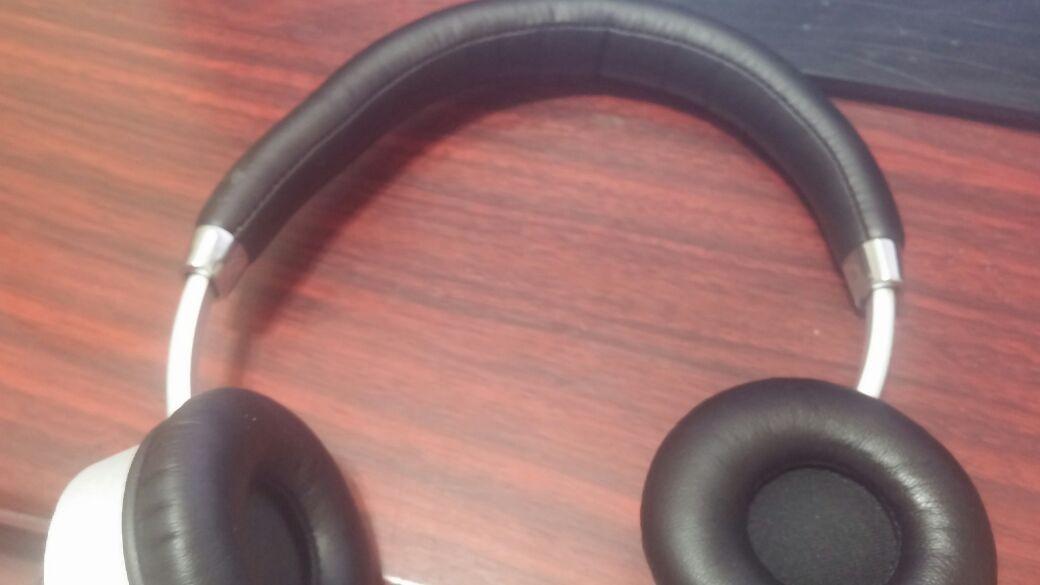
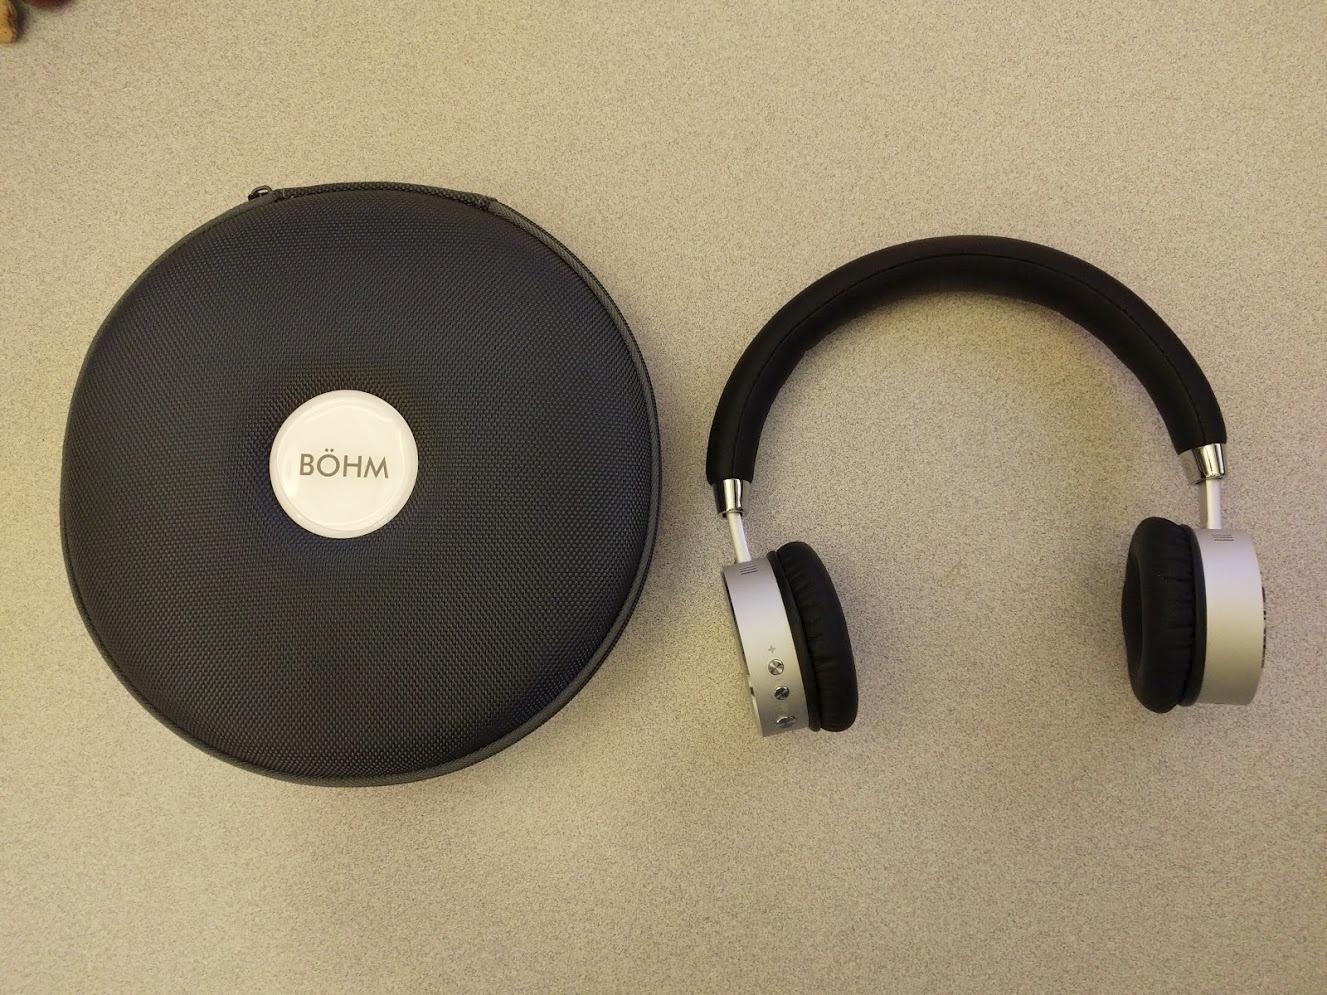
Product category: headphones
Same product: yes